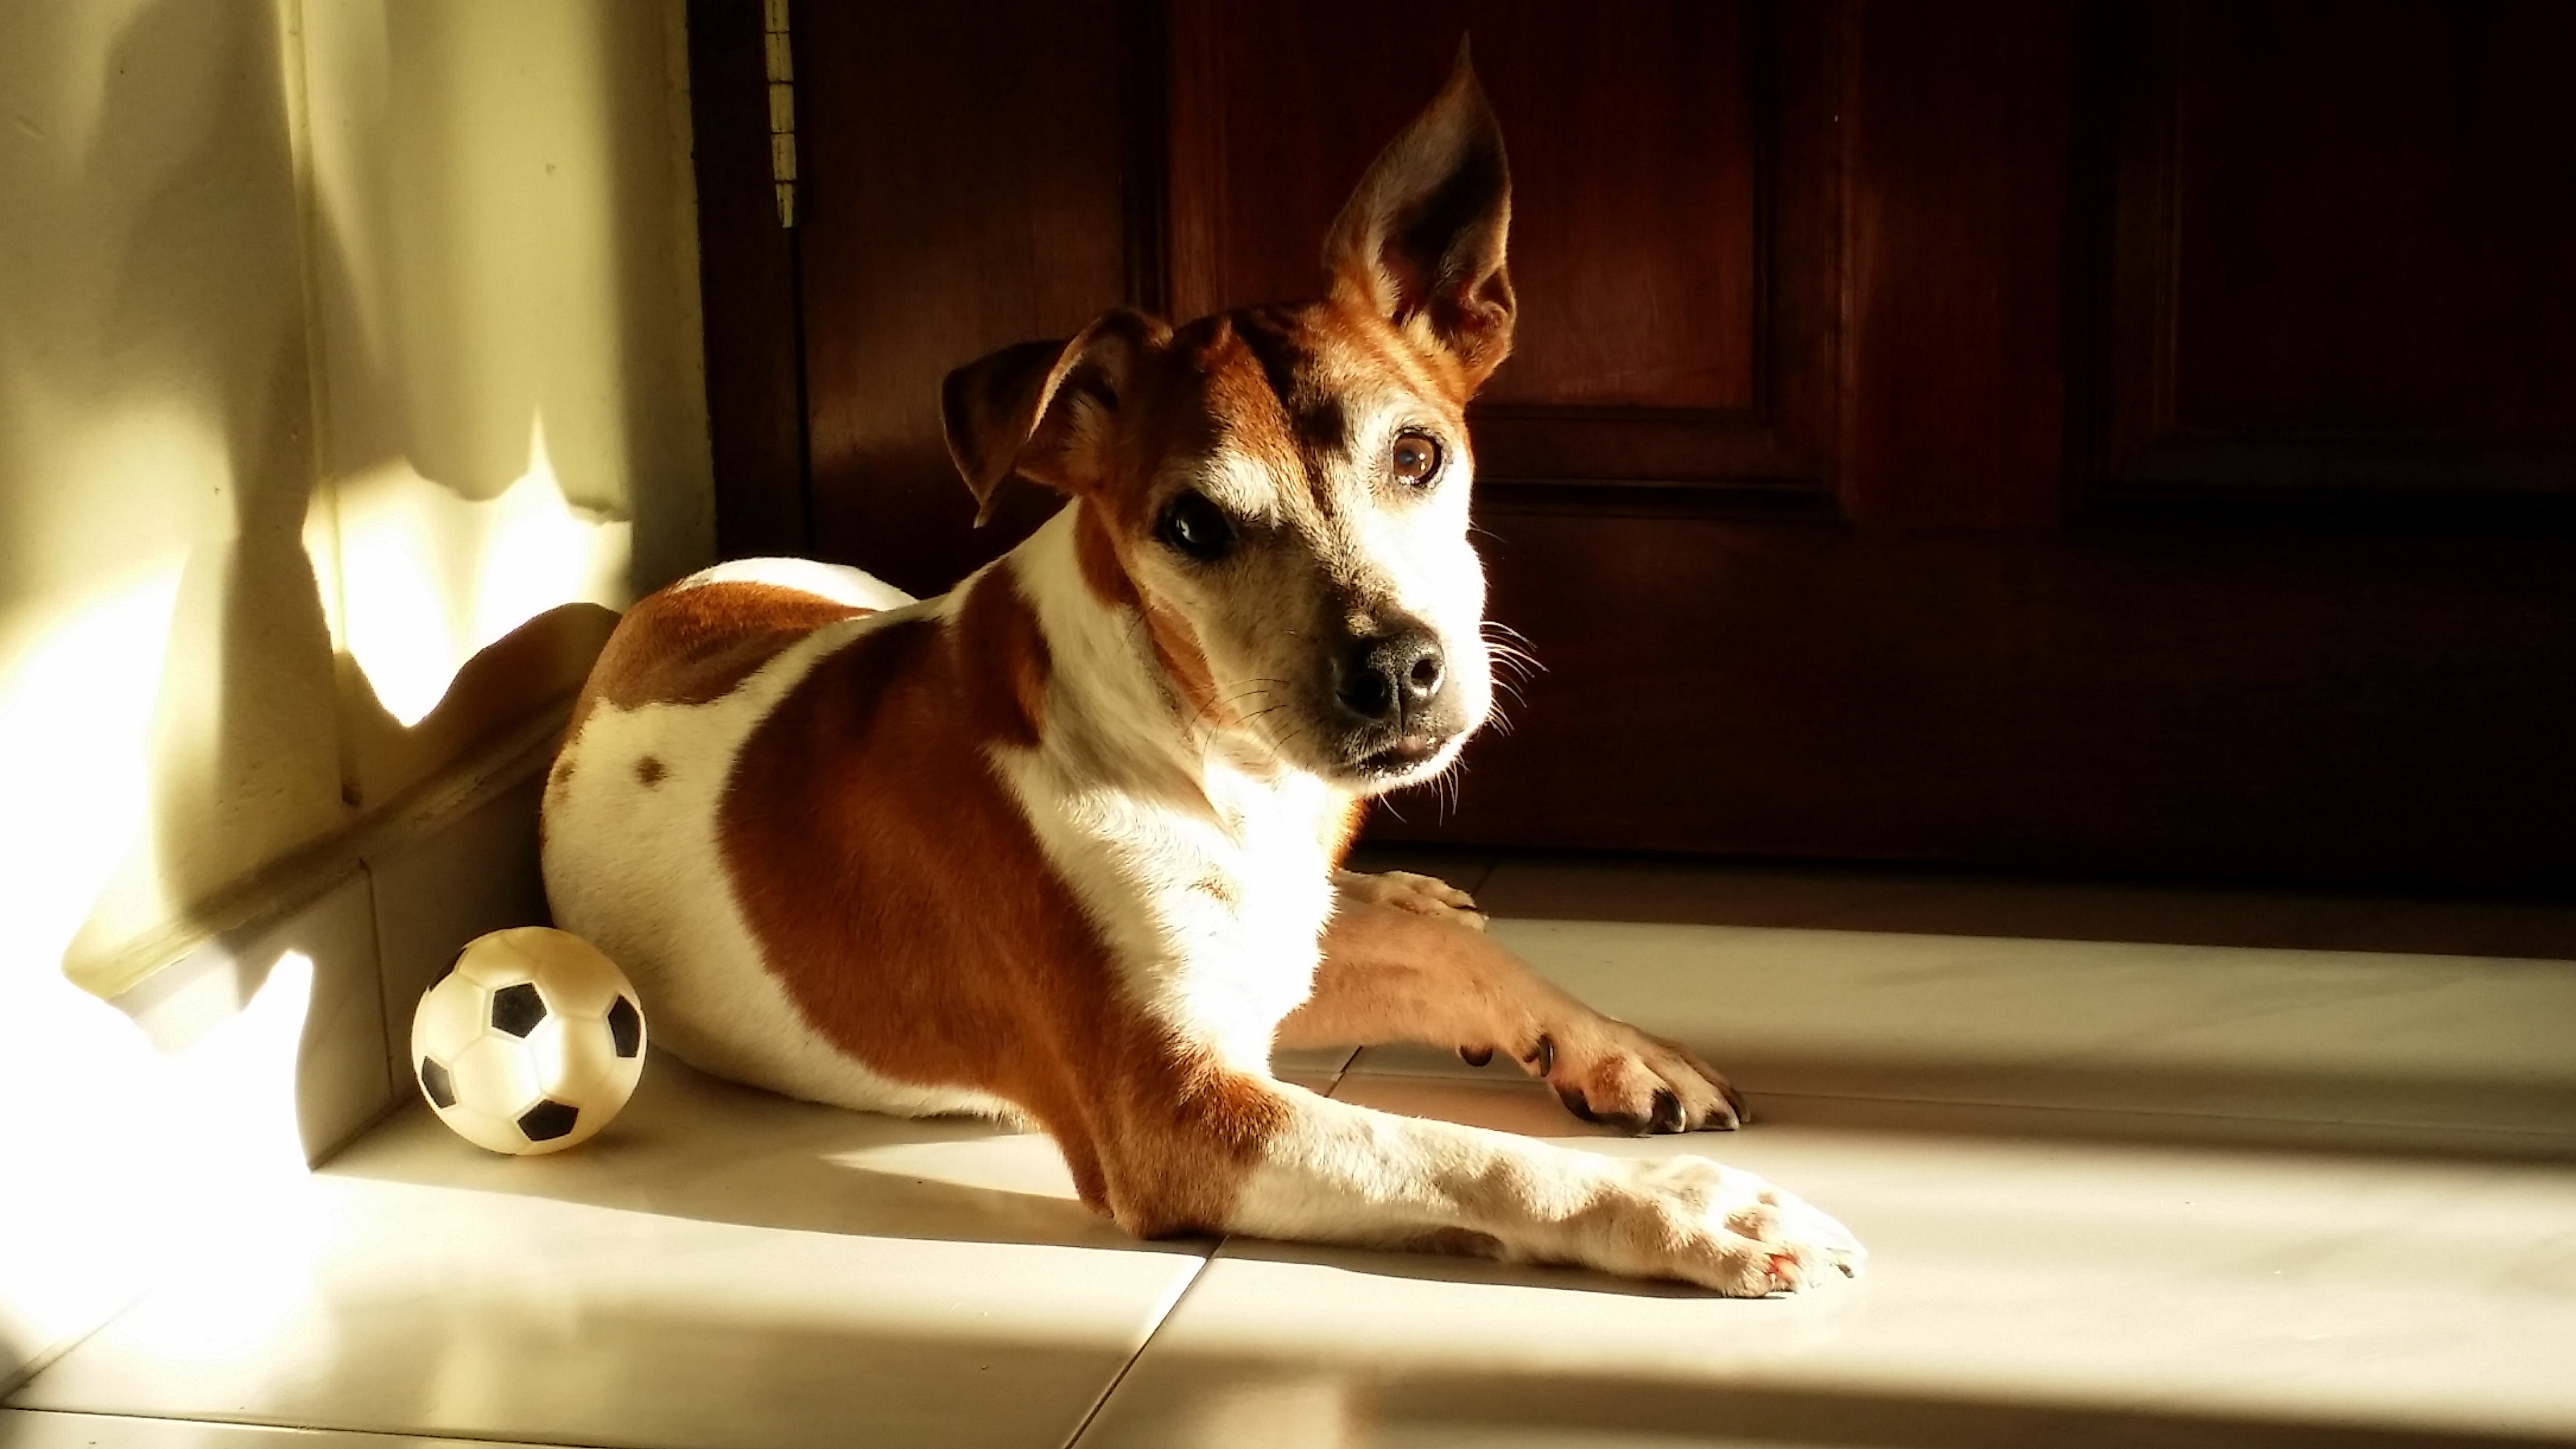
puppy, dog, animal, pet, mammal, vertebrate, jack russell, jack russell terrier, brown dog, relaxed dog, dog like mammal, handsome dog